That Portion of the Cayuga Indians Residing in Canada v. State

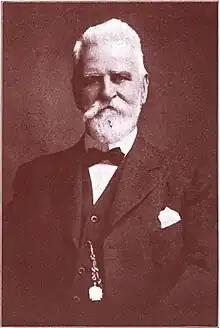
James Clark Strong, the Canadian Cayuga's lawyer

The Court of Appeals held that the state courts had no jurisdiction to issue a writ of mandamus against the Board because the court held that the plaintiffs were not the proper party to enforce the treaty: